Interwar period

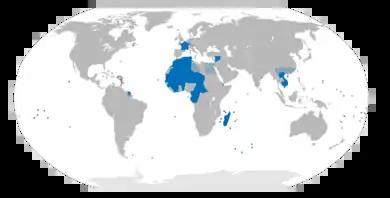
The French Empire from 1919 to 1949

The changing world order that the war had brought about, in particular the growth of the United States and Japan as naval powers, and the rise of independence movements in India and Ireland, caused a major reassessment of British imperial policy. Forced to choose between alignment with the United States or Japan, Britain opted not to renew the Anglo-Japanese Alliance and instead signed the 1922 Washington Naval Treaty, in which Britain accepted naval parity with the United States. The issue of the empire's security was a serious concern in Britain, as it was vital to the British pride, its finance, and its trade-oriented economy.